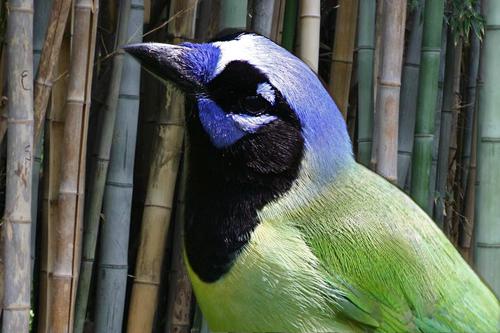
Bird species: Green_Jay
Bird type: landbird
Background: land